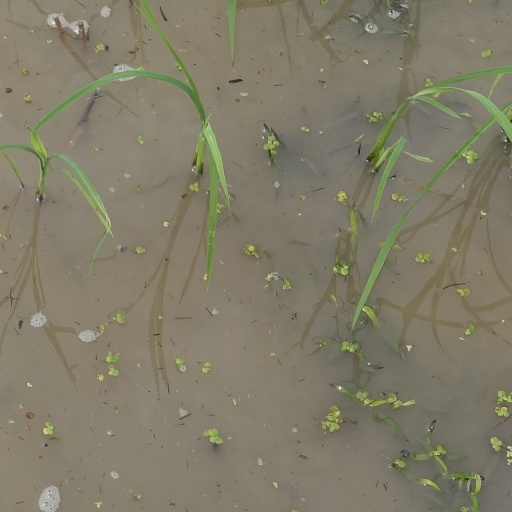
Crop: rice